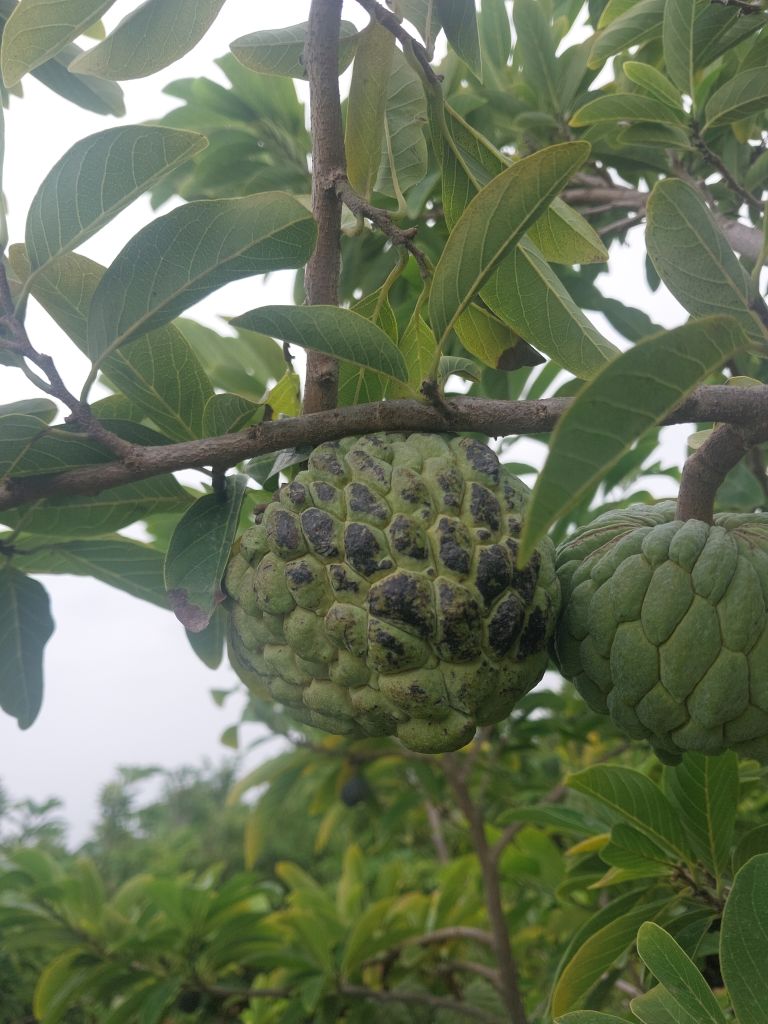
Disease label: Blank Canker